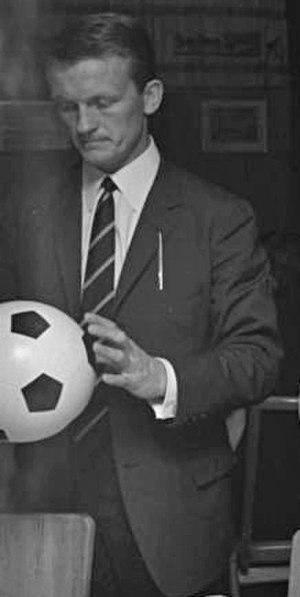
Werner Olk, né le 18 janvier 1938, est un ancien joueur et entraîneur de football allemand.